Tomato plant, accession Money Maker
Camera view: tilt-top (135 deg); turntable rotation: 210 degrees
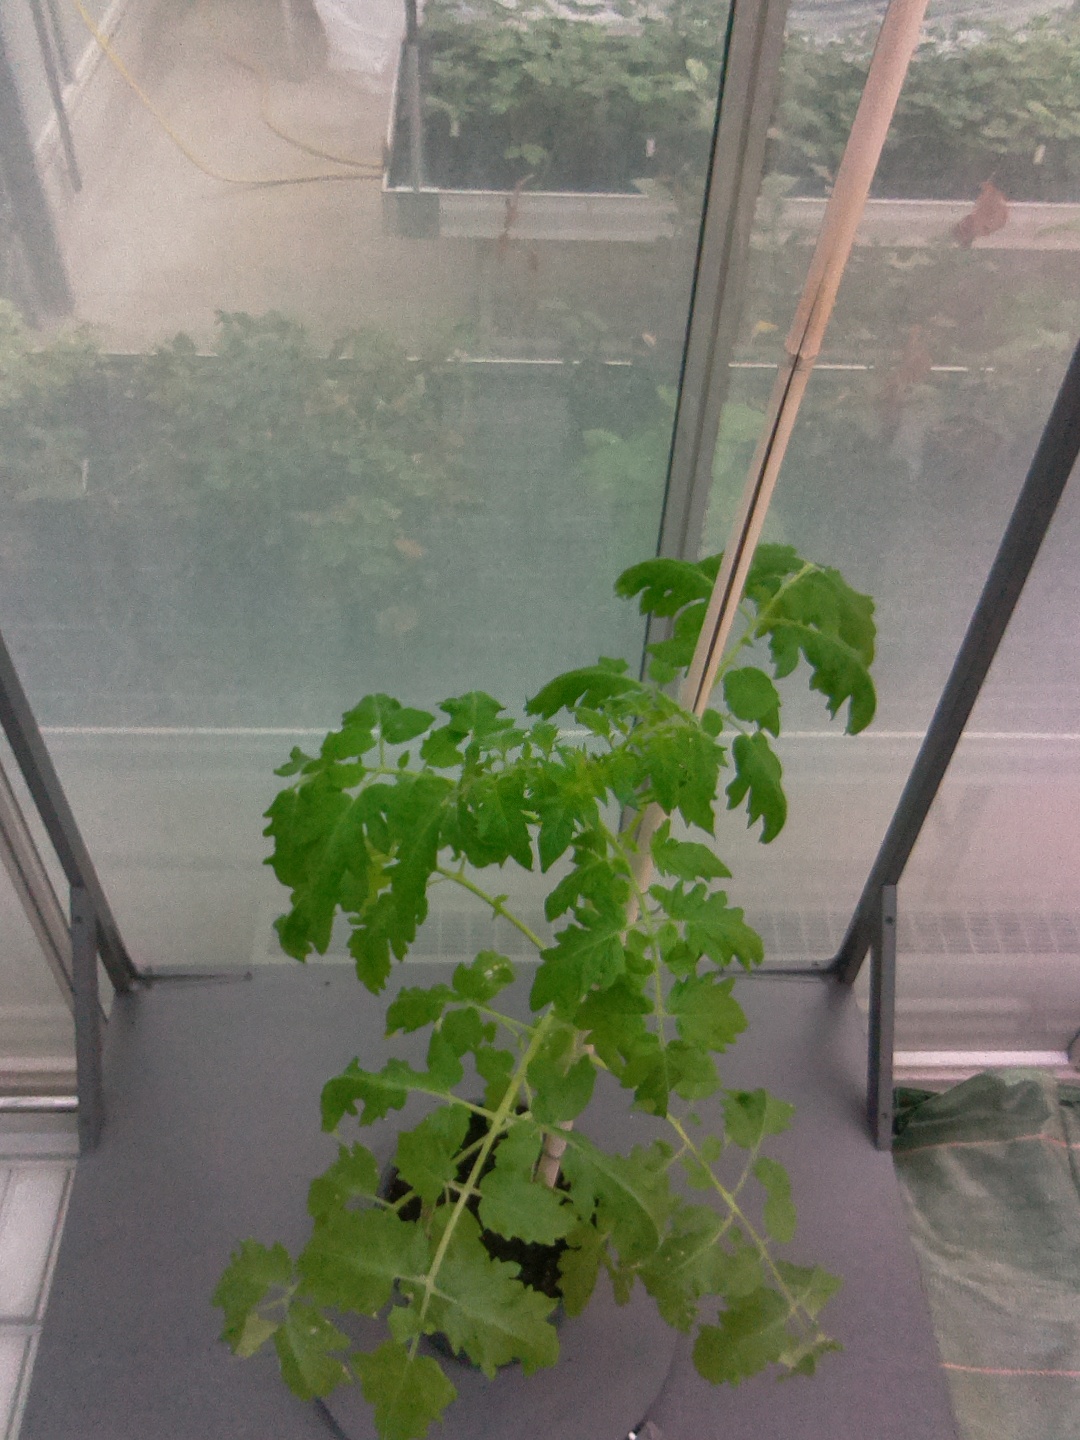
BBCH growth stage 53: 3 inflorescences visible